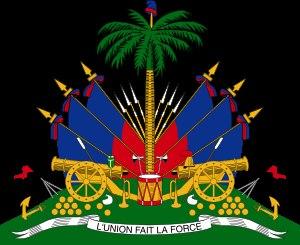
L'Acte de l'Indépendance de la République d'Haïti est un document officiel proclamant, à la date du 1ᵉʳ janvier 1804, l'indépendance de l'État Haïtien, partie anciennement française de Saint-Domingue, devenu la première république noire au monde.